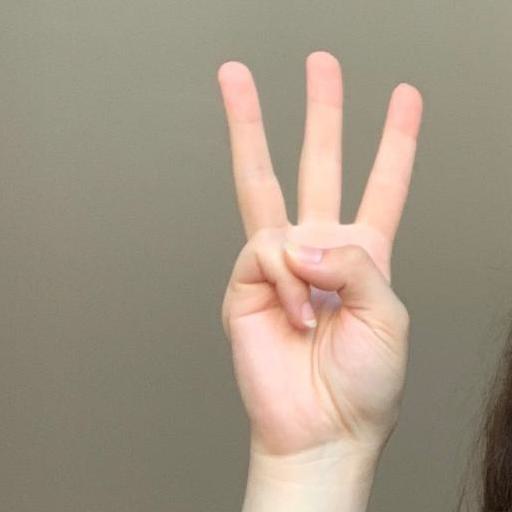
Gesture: three